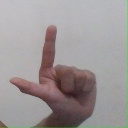
अक्षर: ल